Poems by Currer, Ellis, and Acton Bell

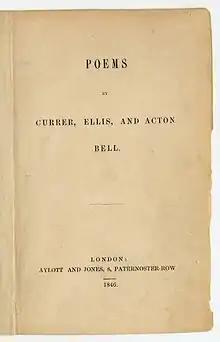
Title page of the first edition, 1846

Poems by Currer, Ellis, and Acton Bell was a book of poetry published jointly by the three Brontë sisters, Charlotte, Emily, and Anne in 1846 (see 1846 in poetry), and their first work in print. To evade contemporary prejudice against female writers, the Brontë sisters adopted masculine first names. All three retained the first letter of their first names: Charlotte became "Currer Bell", Emily became "Ellis Bell", and Anne became "Acton Bell". The book was printed by Aylott and Jones, from London. The first edition failed to attract interest, with only two copies being sold. However, the sisters decided to continue writing for publication and began work on their first novels, which became commercial successes.